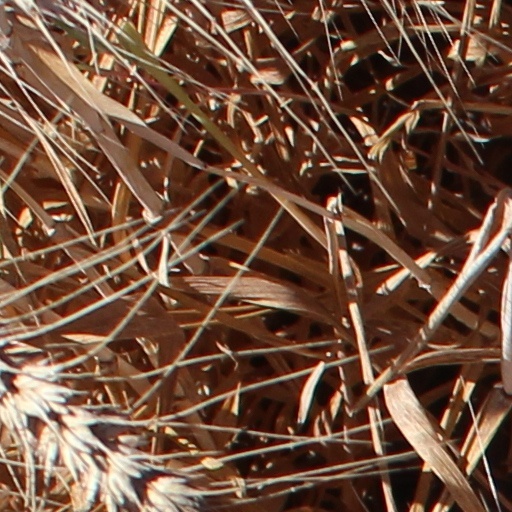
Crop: wheat